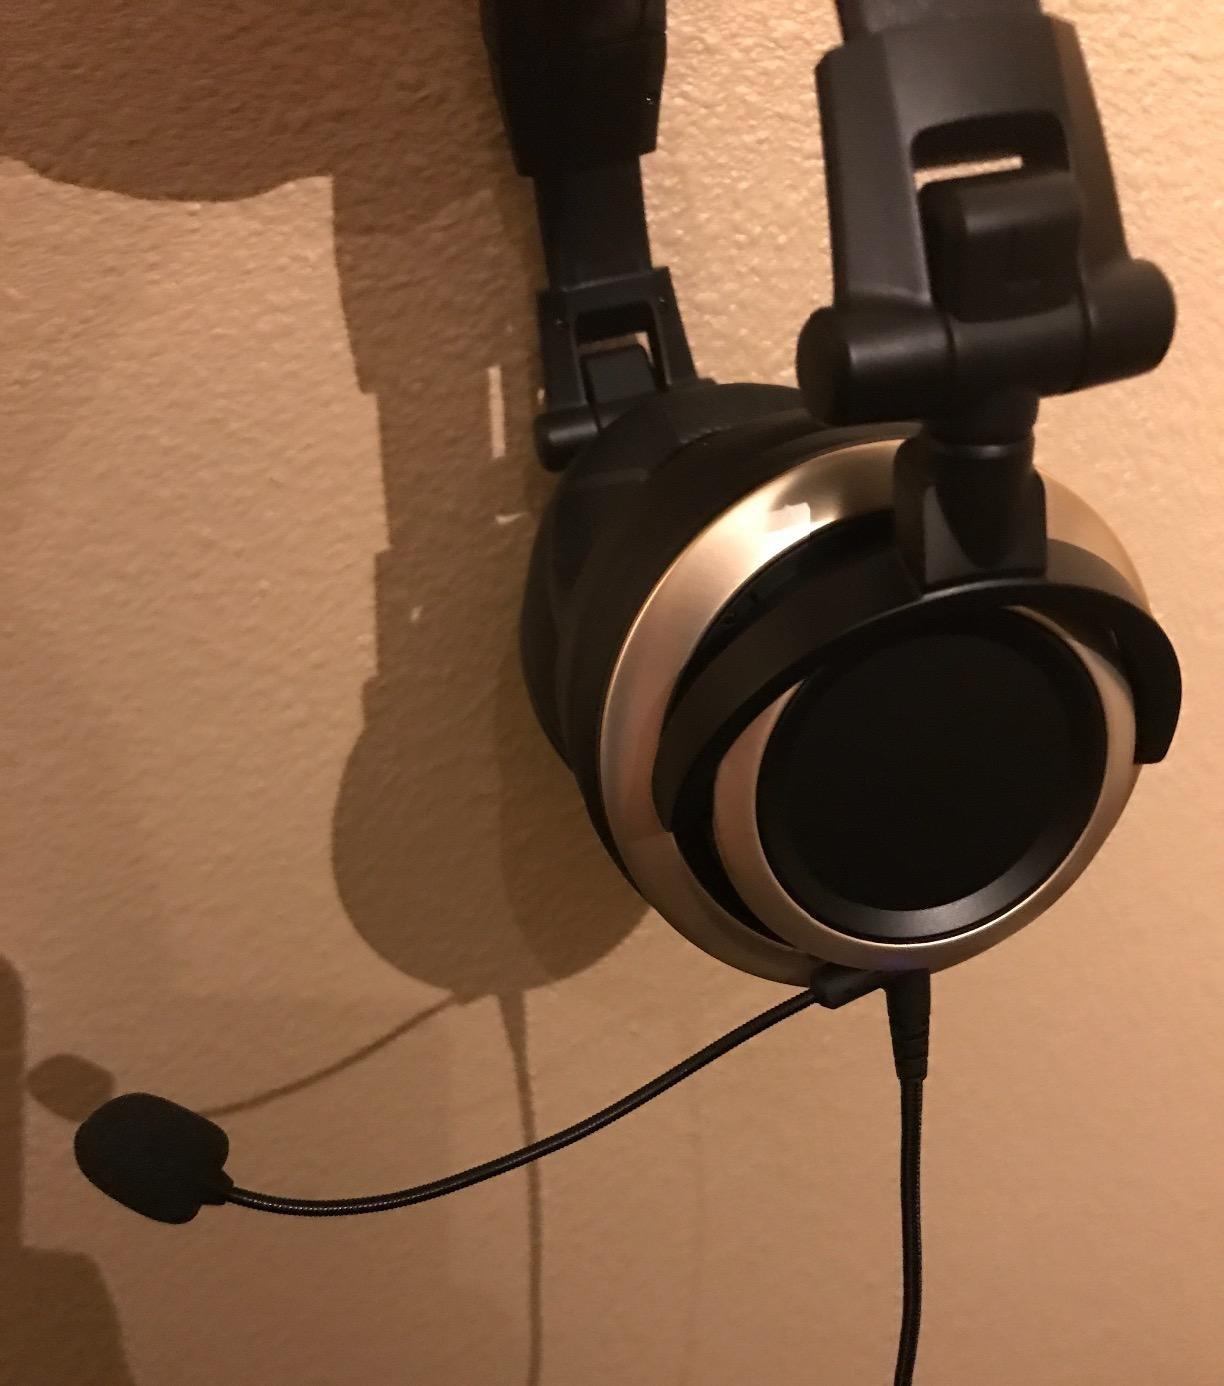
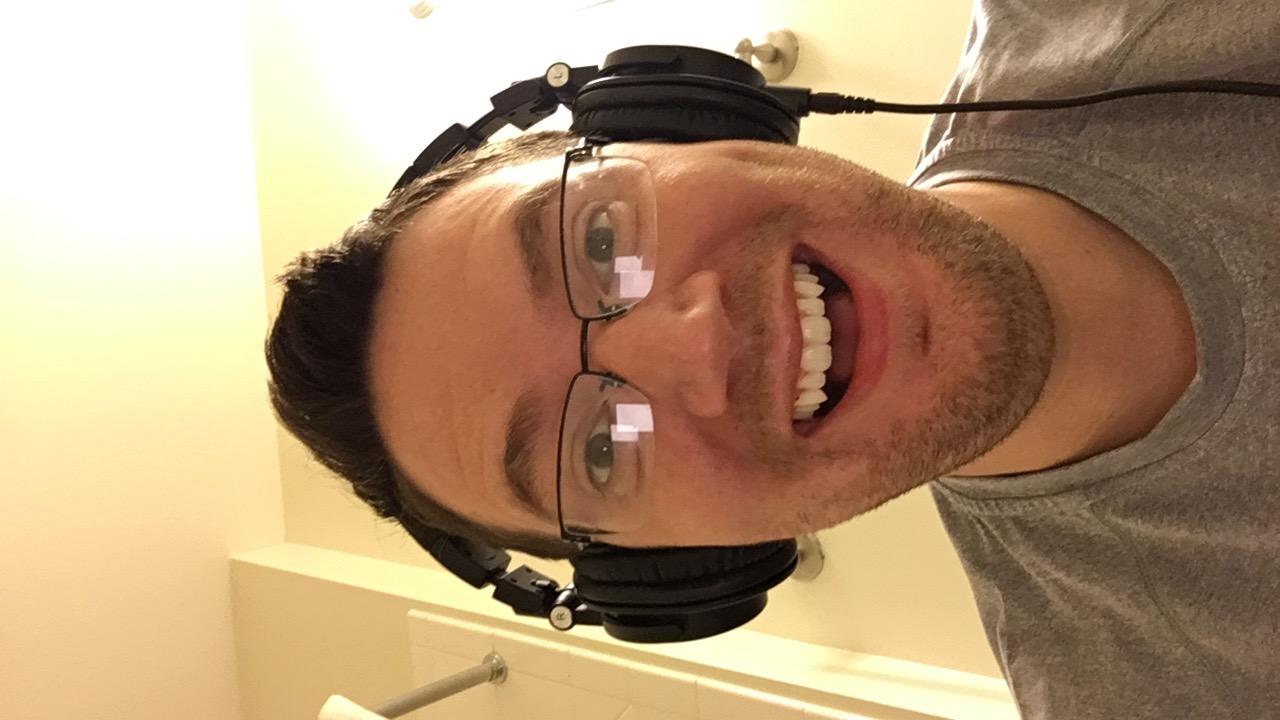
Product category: headphones
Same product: no